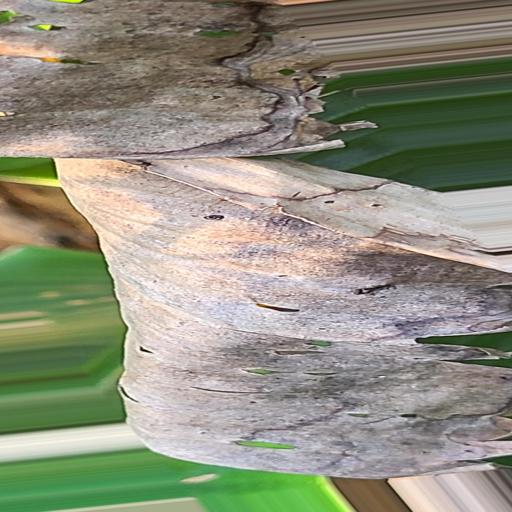
Label: moko_disease